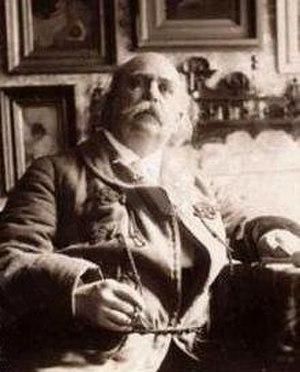
Marais Victor Léon Dierx, né à Saint-Denis de La Réunion le 31 mars 1838 et mort à Paris le 11 juin 1912, est un poète parnassien et peintre français.